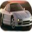
Label: automobile